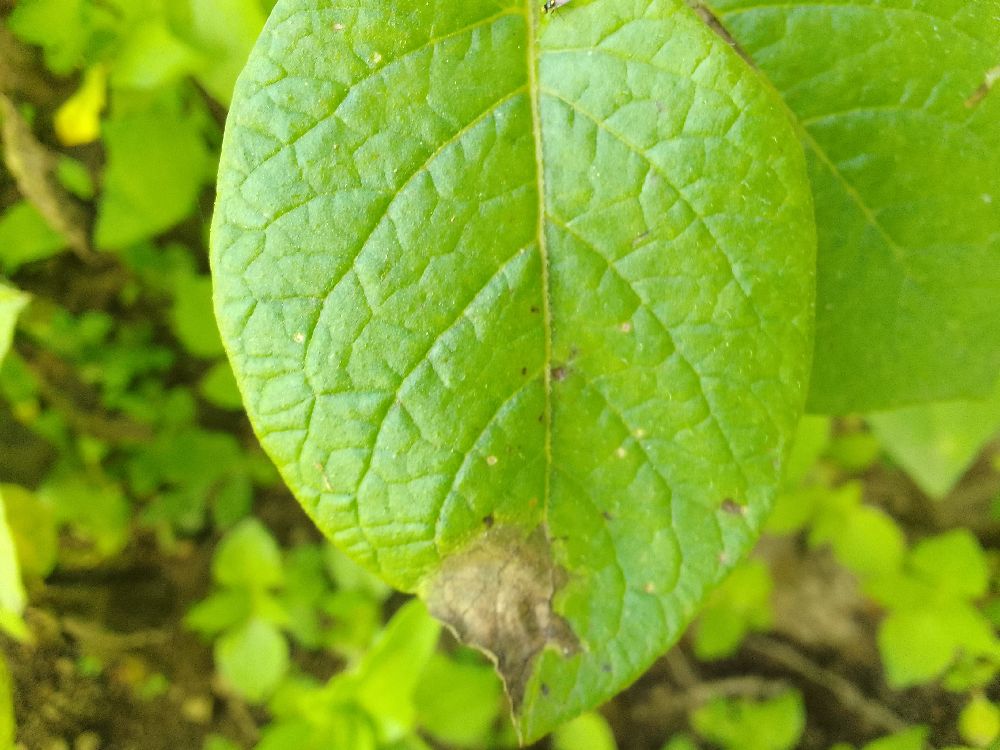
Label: Late blight